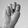
ASL letter: N